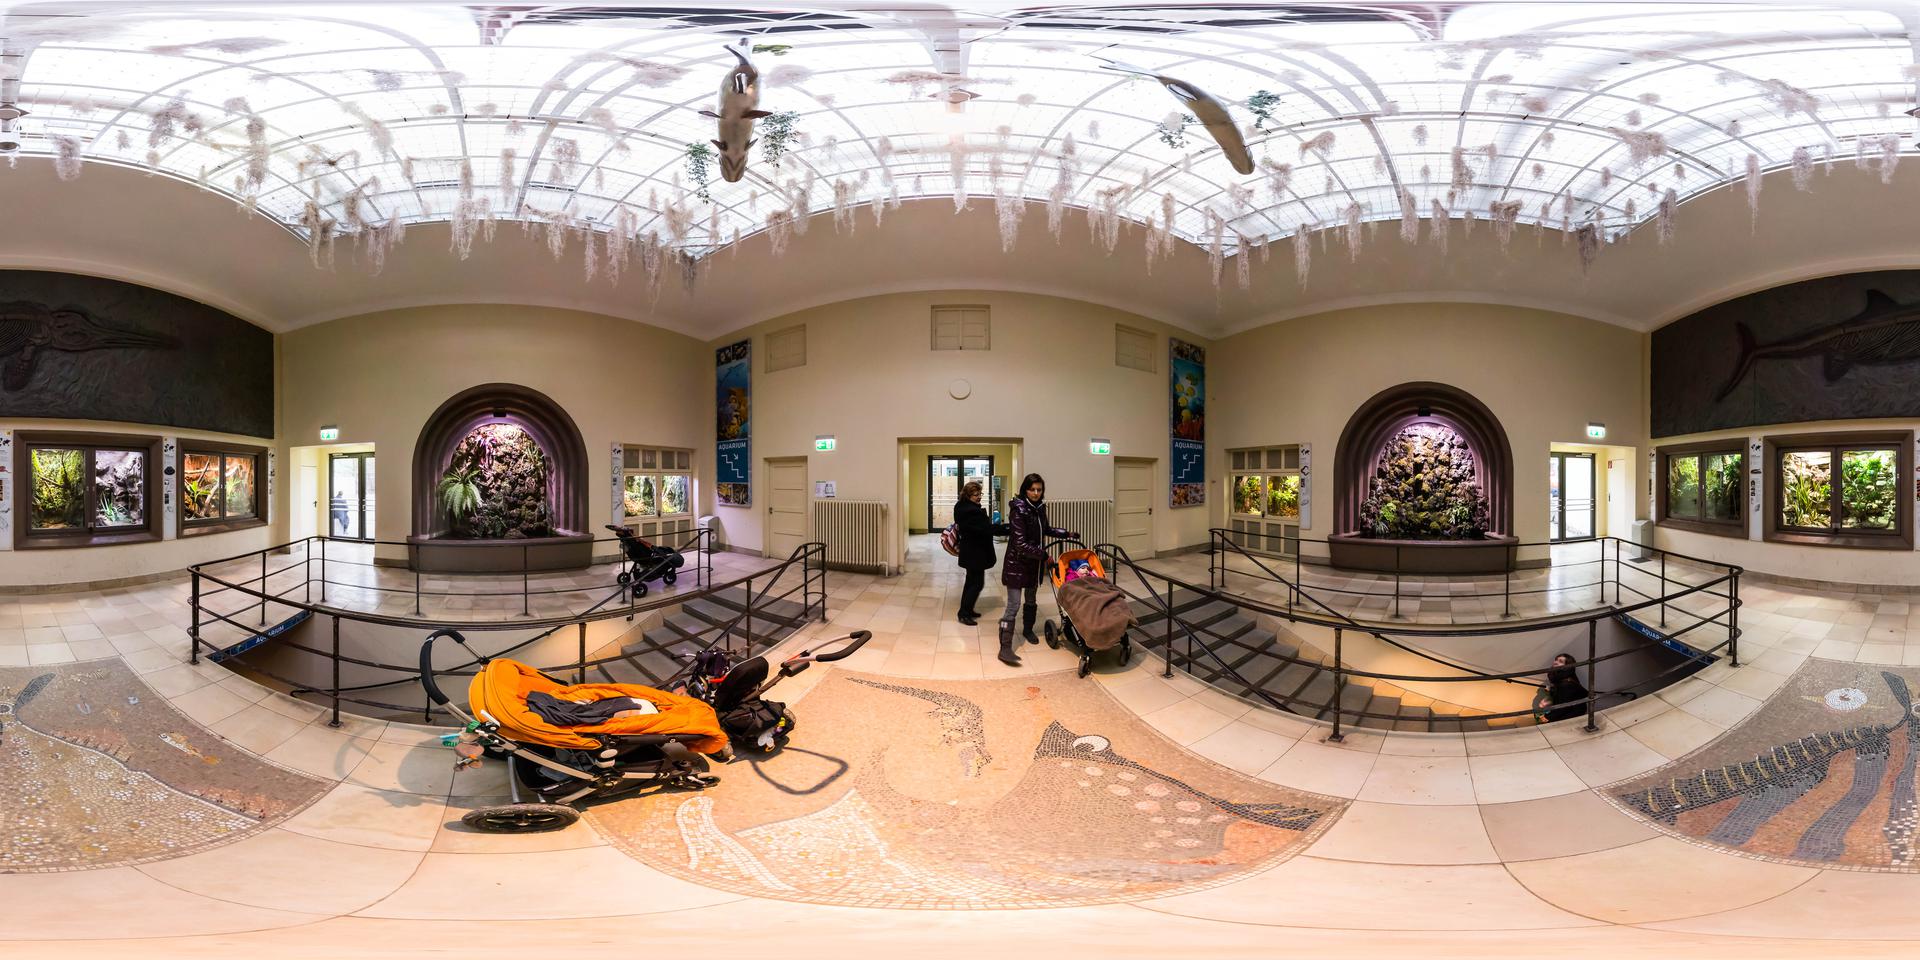
Referred object: the woman in a dark purple coat by the doorway

Referred object: the bright orange stroller

Referred object: turn slightly left; the orange stroller beside the railing